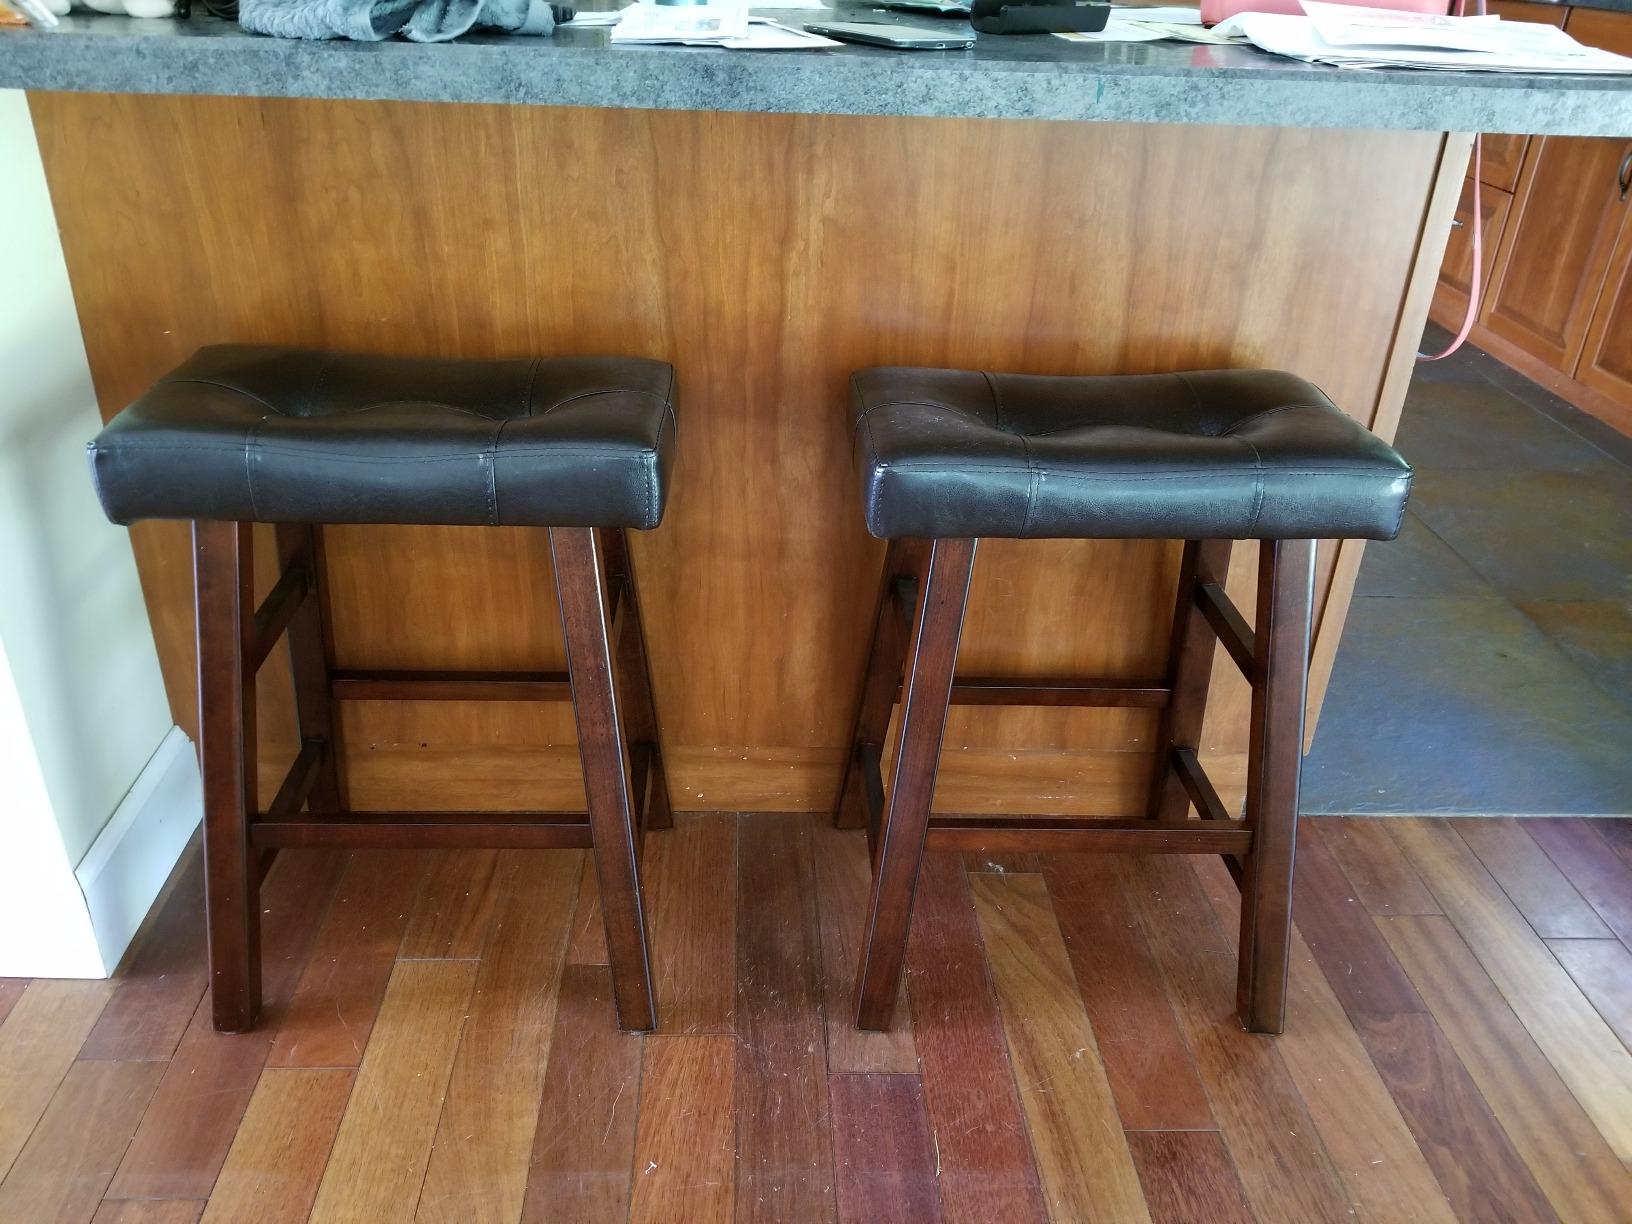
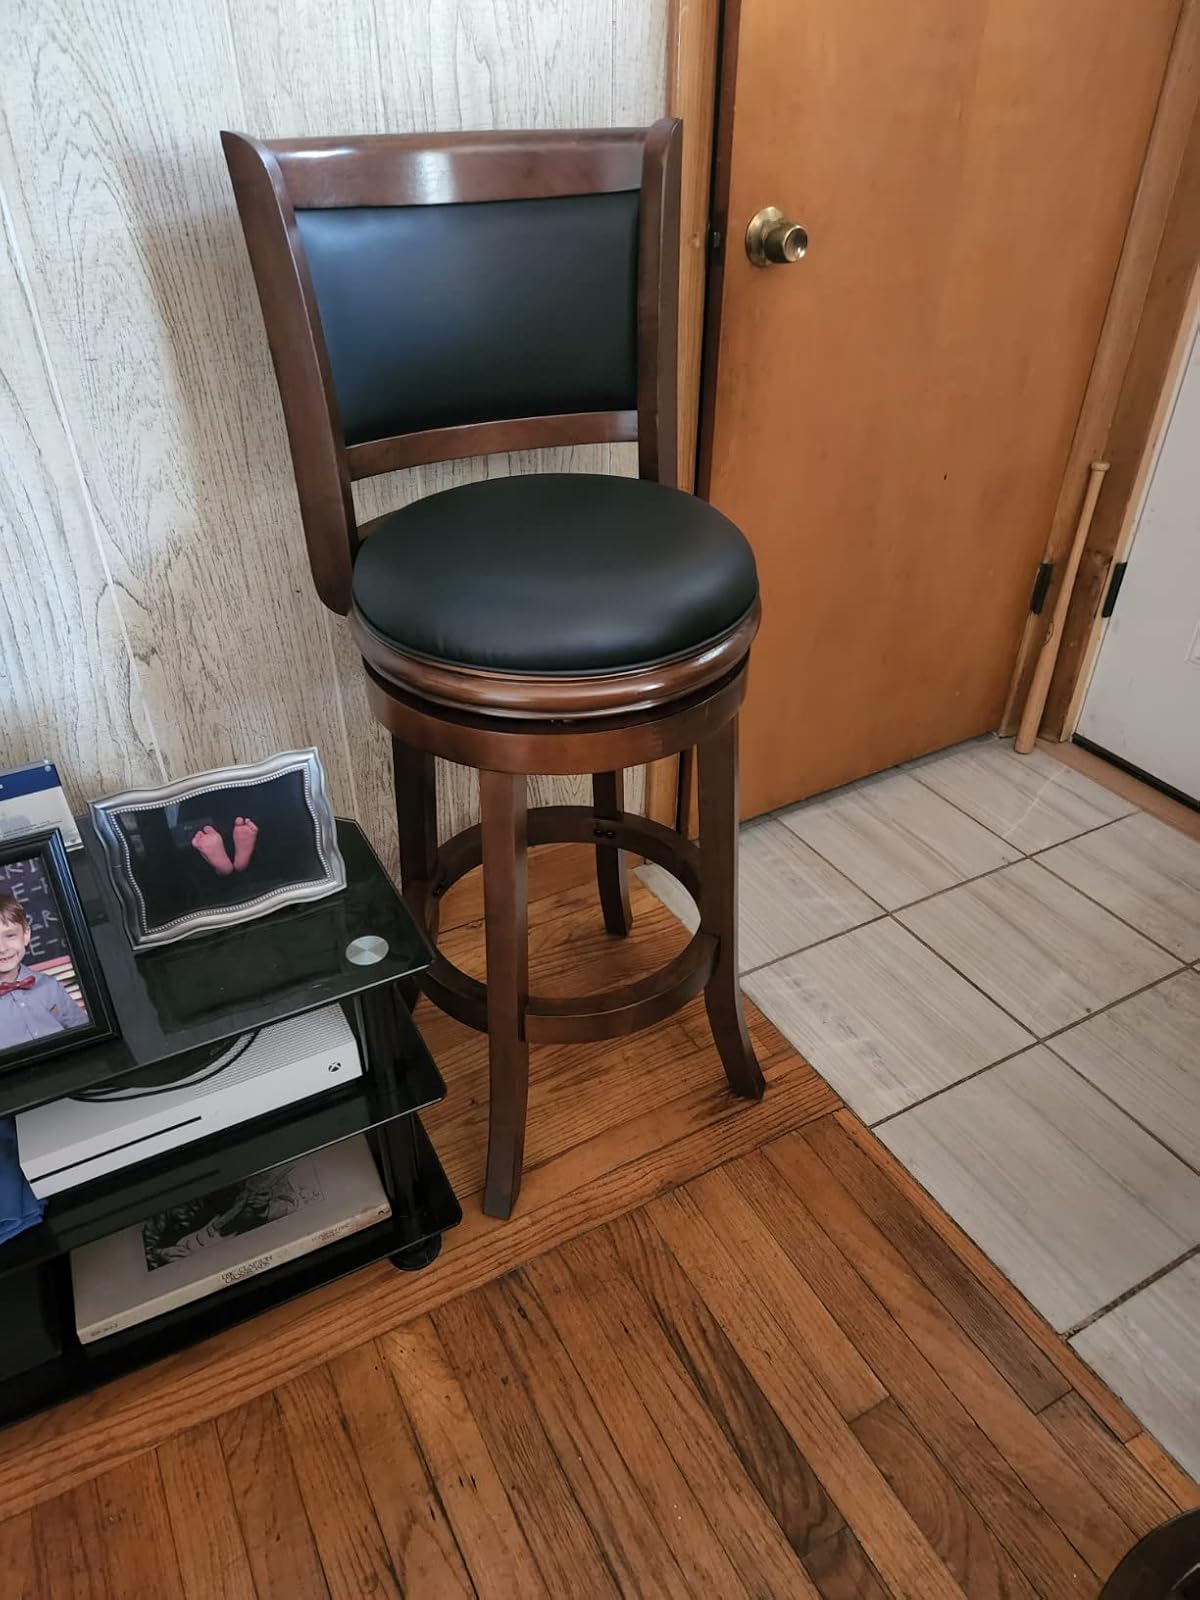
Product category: stool
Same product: no